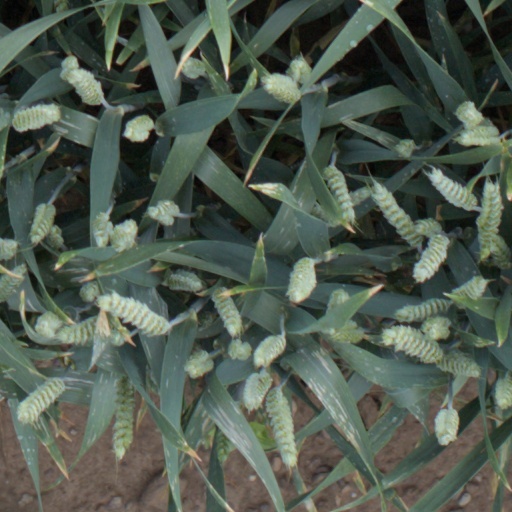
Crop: wheat